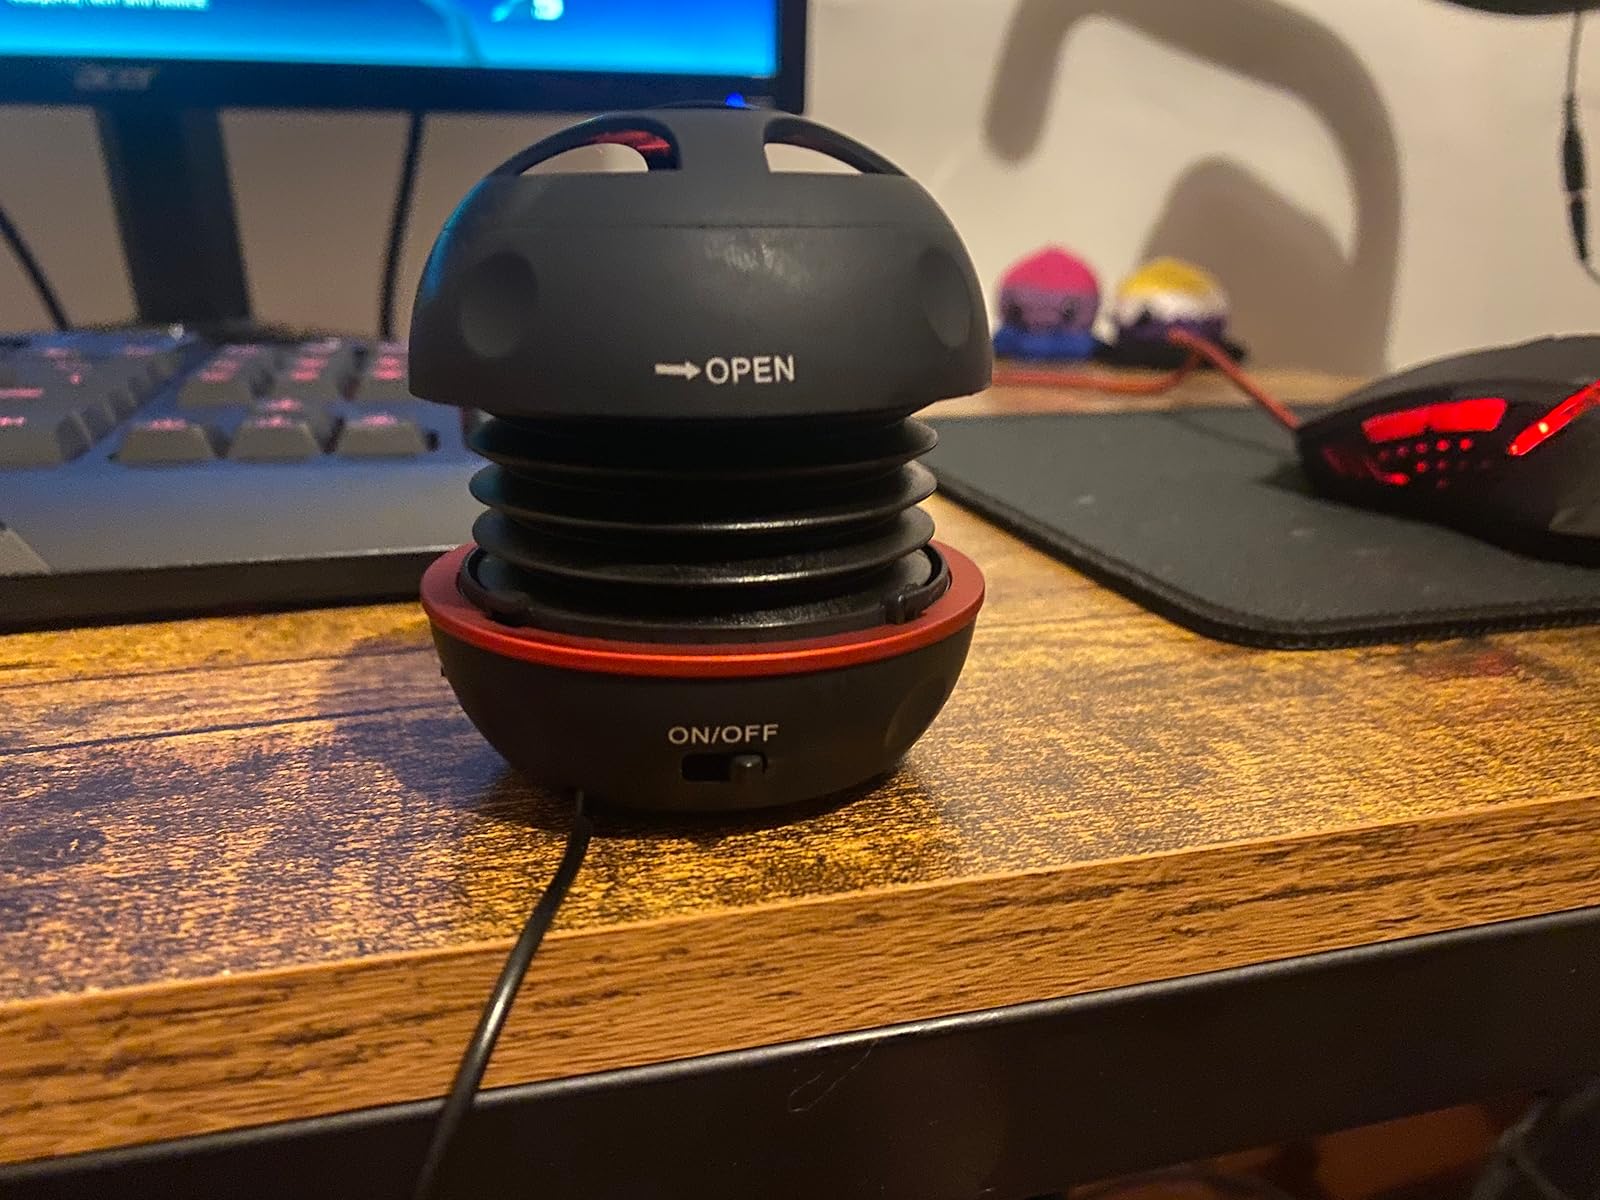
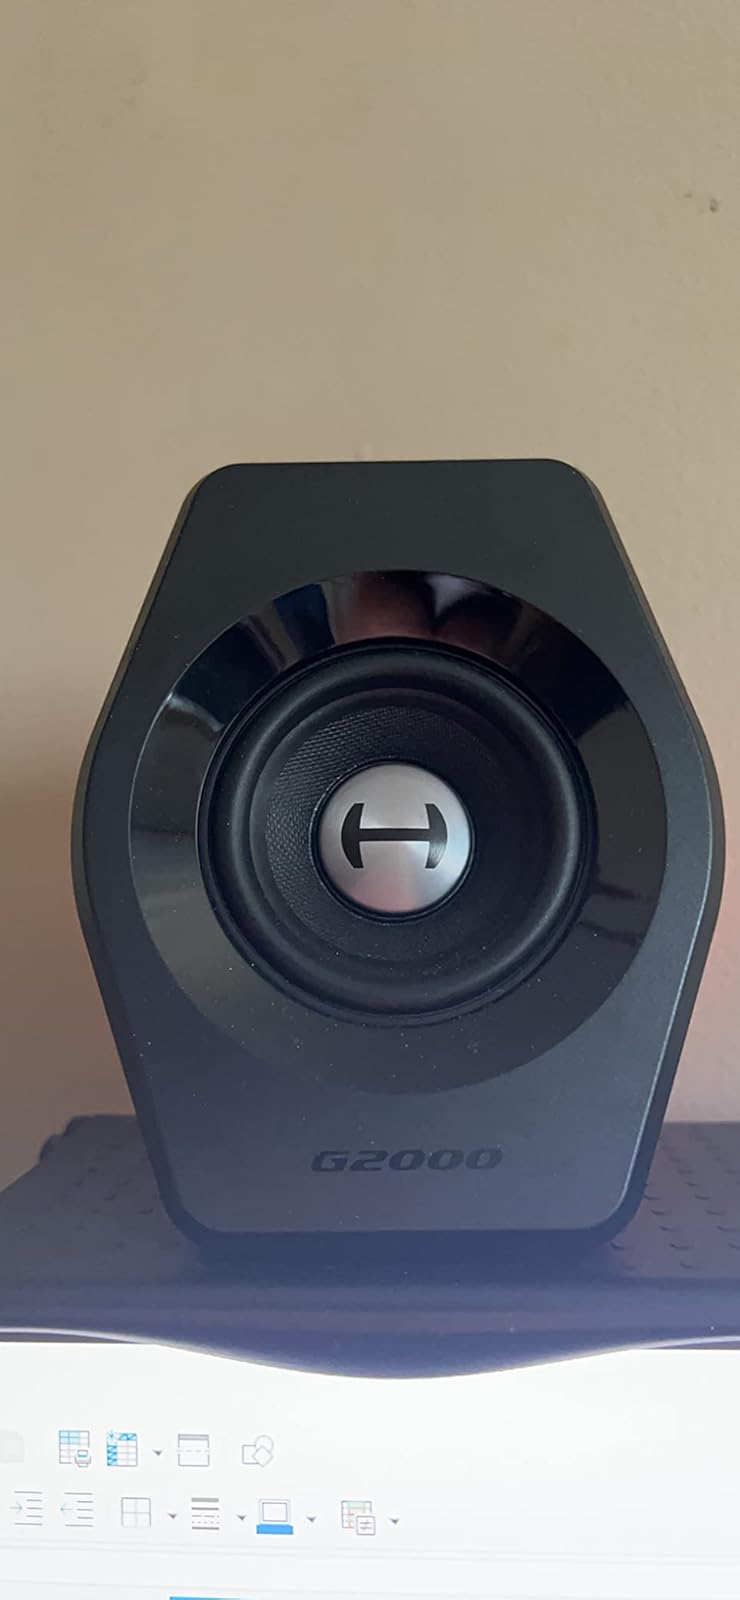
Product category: speaker
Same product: no